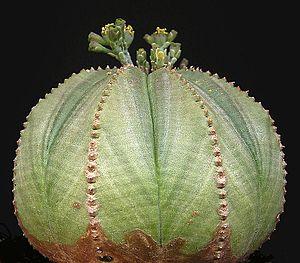
Euphorbia obesa est une espèce subtropicale de plante succulente, du genre Euphorbia de la famille des Euphorbiaceae. Elle est originaire d'Afrique du Sud, notamment de la province du Cap.